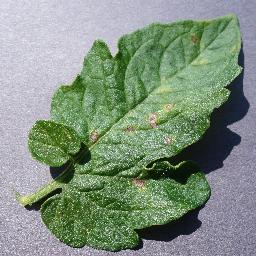
Label: Tomato___Septoria_leaf_spot